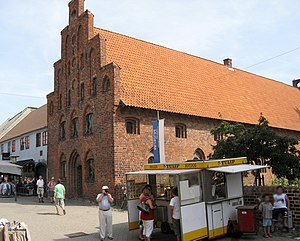
Næstved / Kultur / Attraktioner og seværdigheder / Arkitektur
Helligåndshuset hvor Næstved Museum er indrettet.
Helligaandshuset i Næstved
Næstved er en gammel dansk købstad, der ligger på Sydsjælland nær Susåens udløb. Med sine 43.803 indbyggere er det landets 15. største by og Sjællands femtestørste by. Næstved er hovedby i Næstved Kommune som har 82.883 indbyggere og tilhører Region Sjælland. Næstved har 63.194 indbyggere inkl. satellitbyerne Fensmark, Fuglebjerg, Gelsted, Glumsø, Herlufmagle, Holme-Olstrup, Mogenstrup og Rønnebæk.